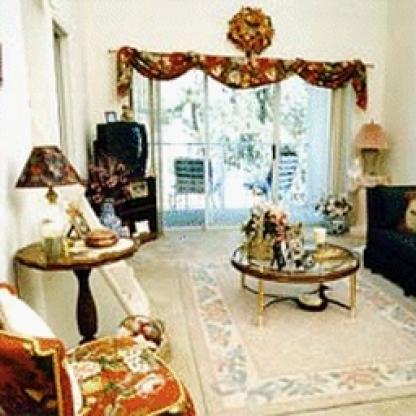
Scene: Indoor